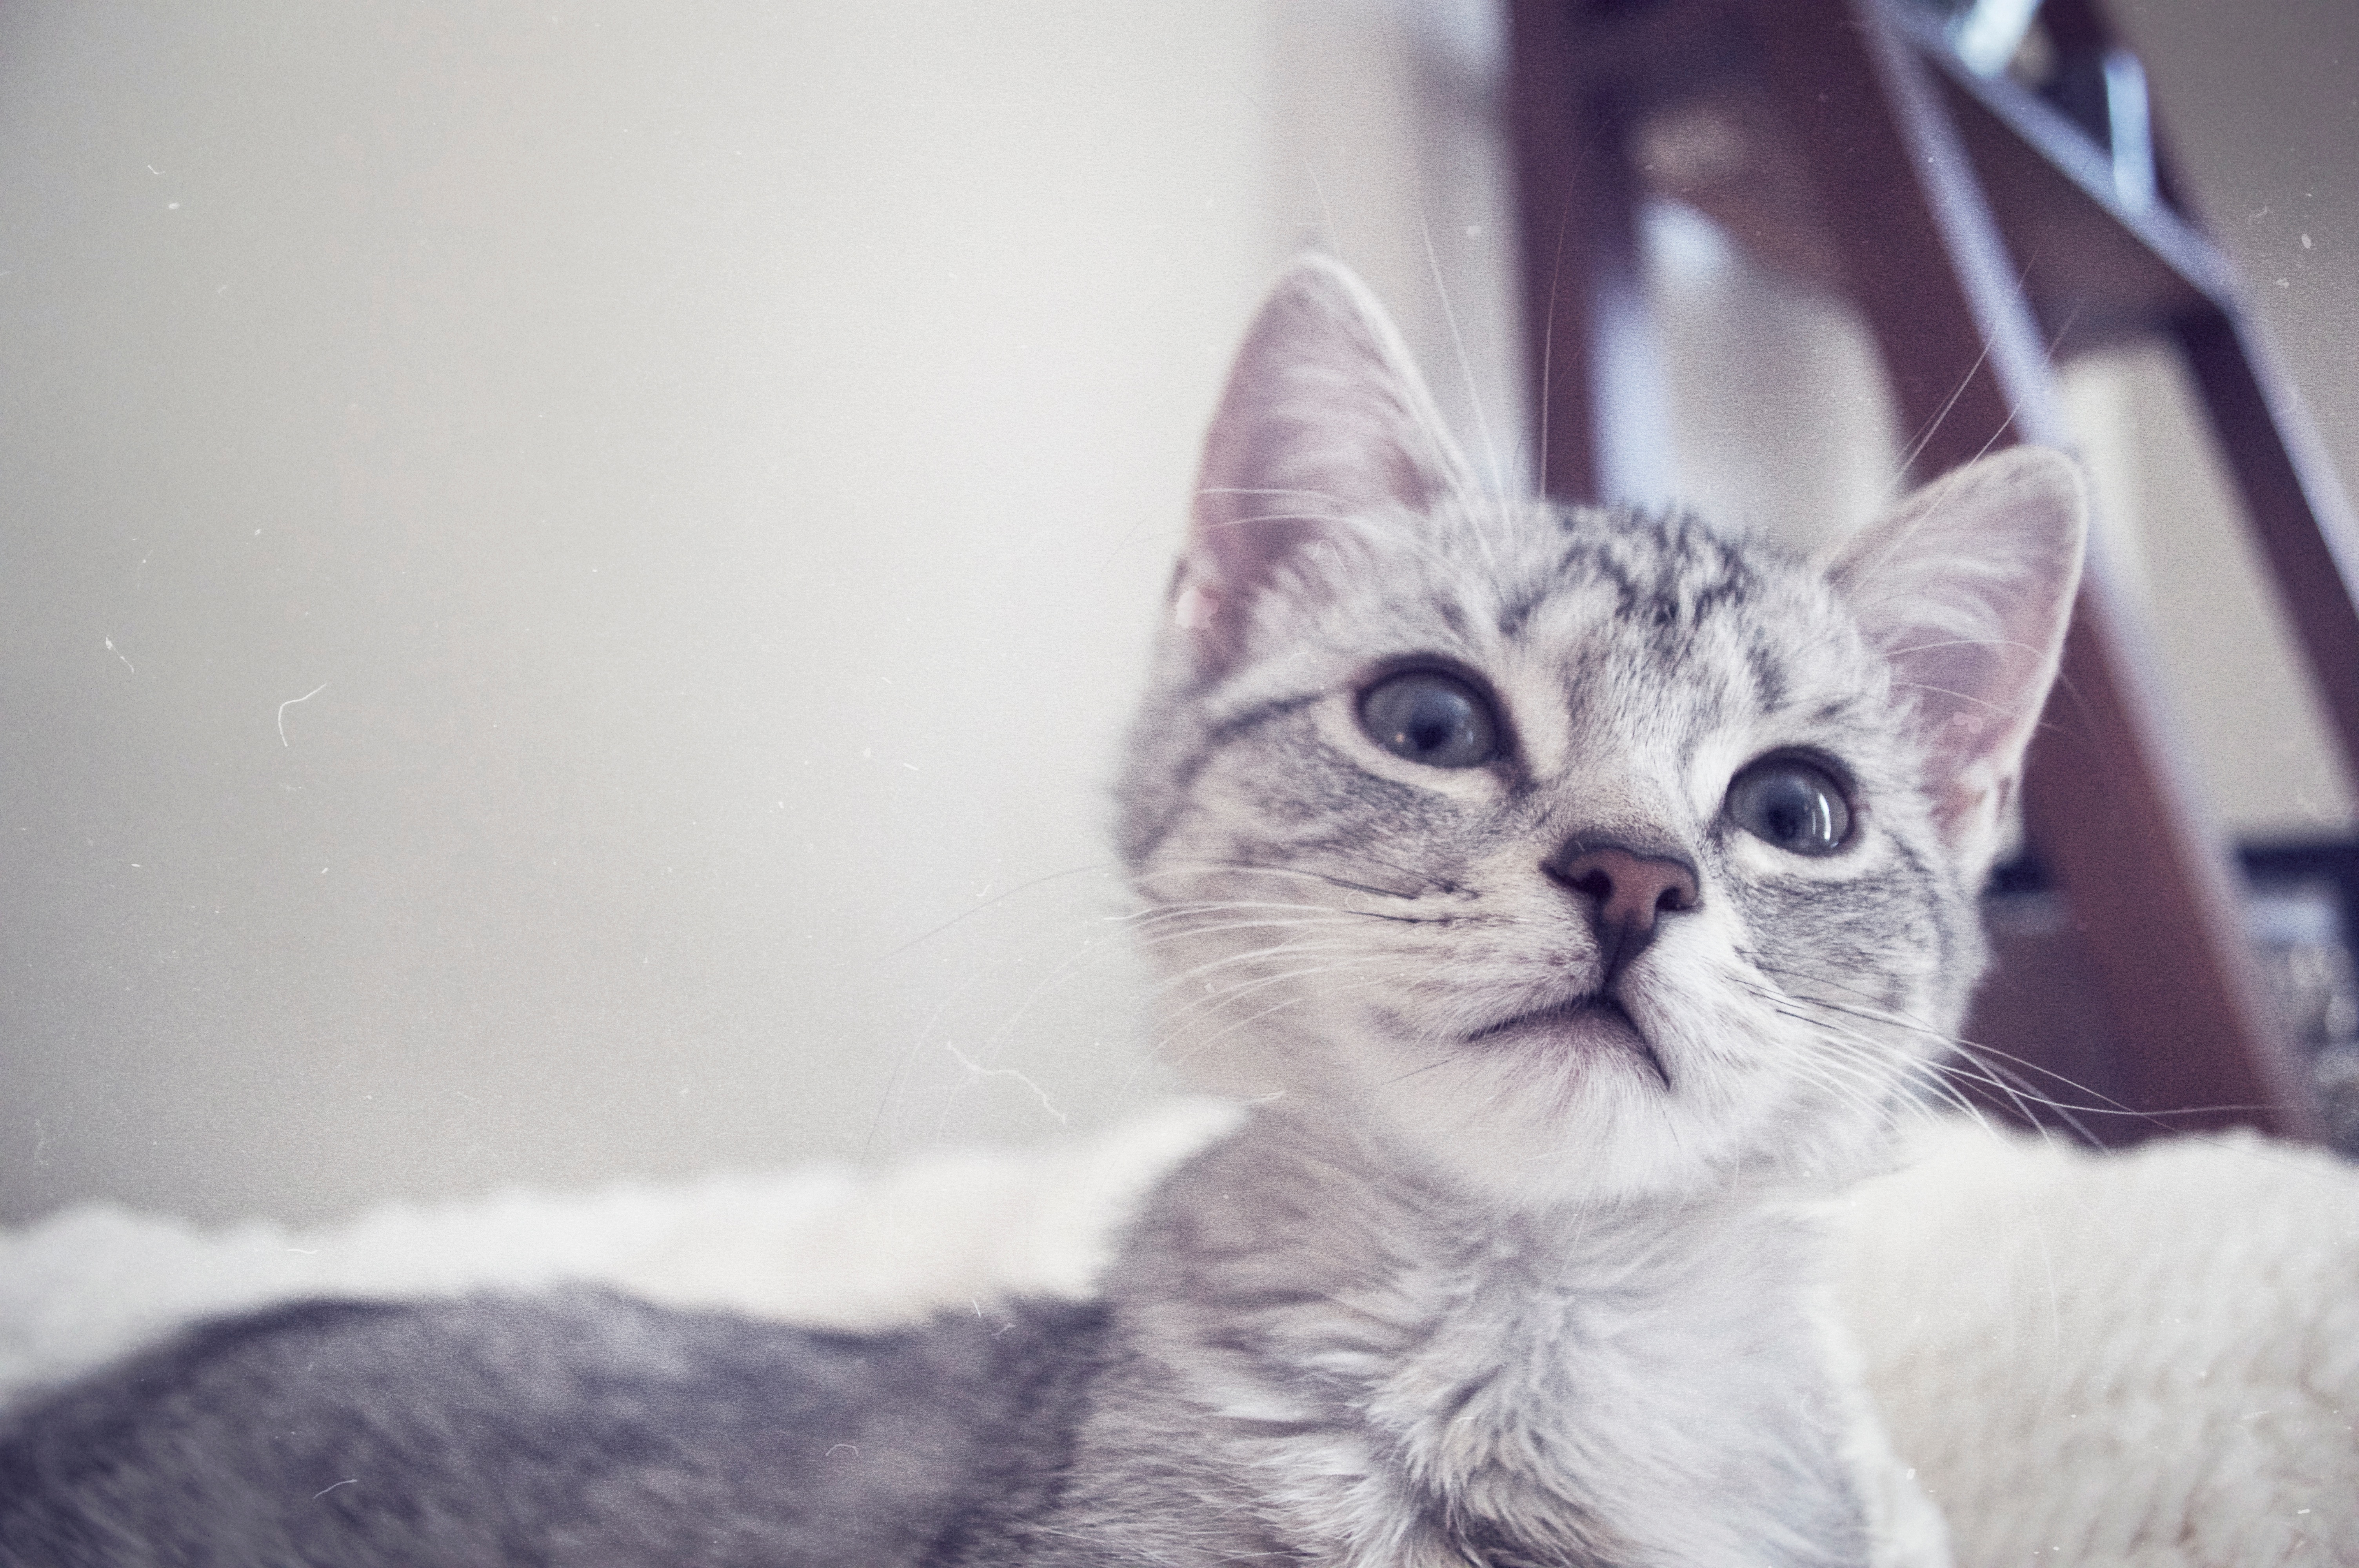
white, kitten, cat, mammal, whiskers, vertebrate, small to medium sized cats, cat like mammal, domestic short haired cat, american shorthair